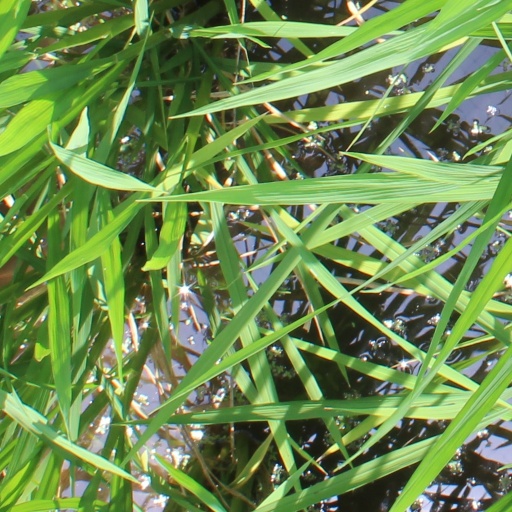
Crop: rice